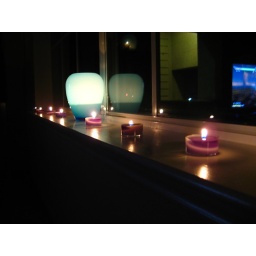
Row of candles by the window sill on Diwali - Festival of lights!!!